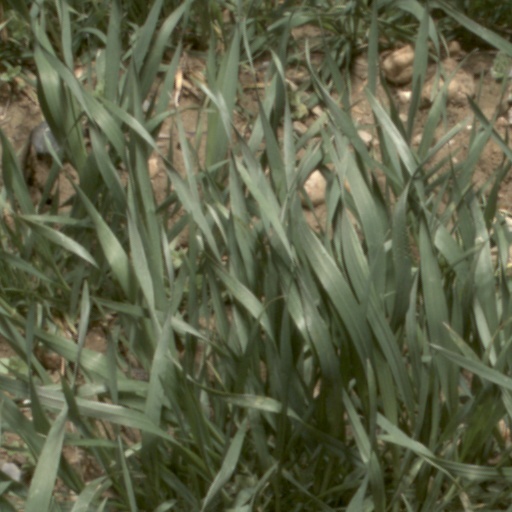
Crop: wheat